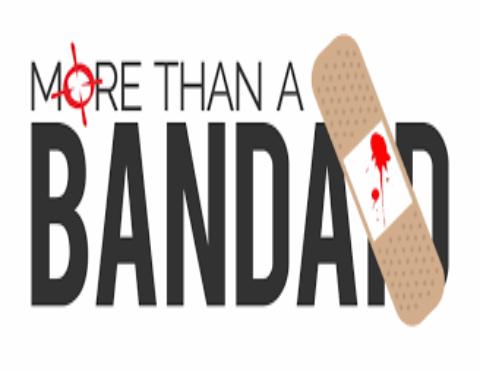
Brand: band-aid
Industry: Medical